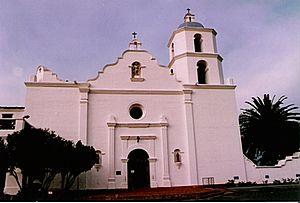
Le Locomotive d'El Paso est une équipe américaine de soccer participant au USL Championship et basée à El Paso au Texas.